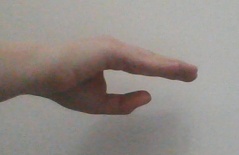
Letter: jeem